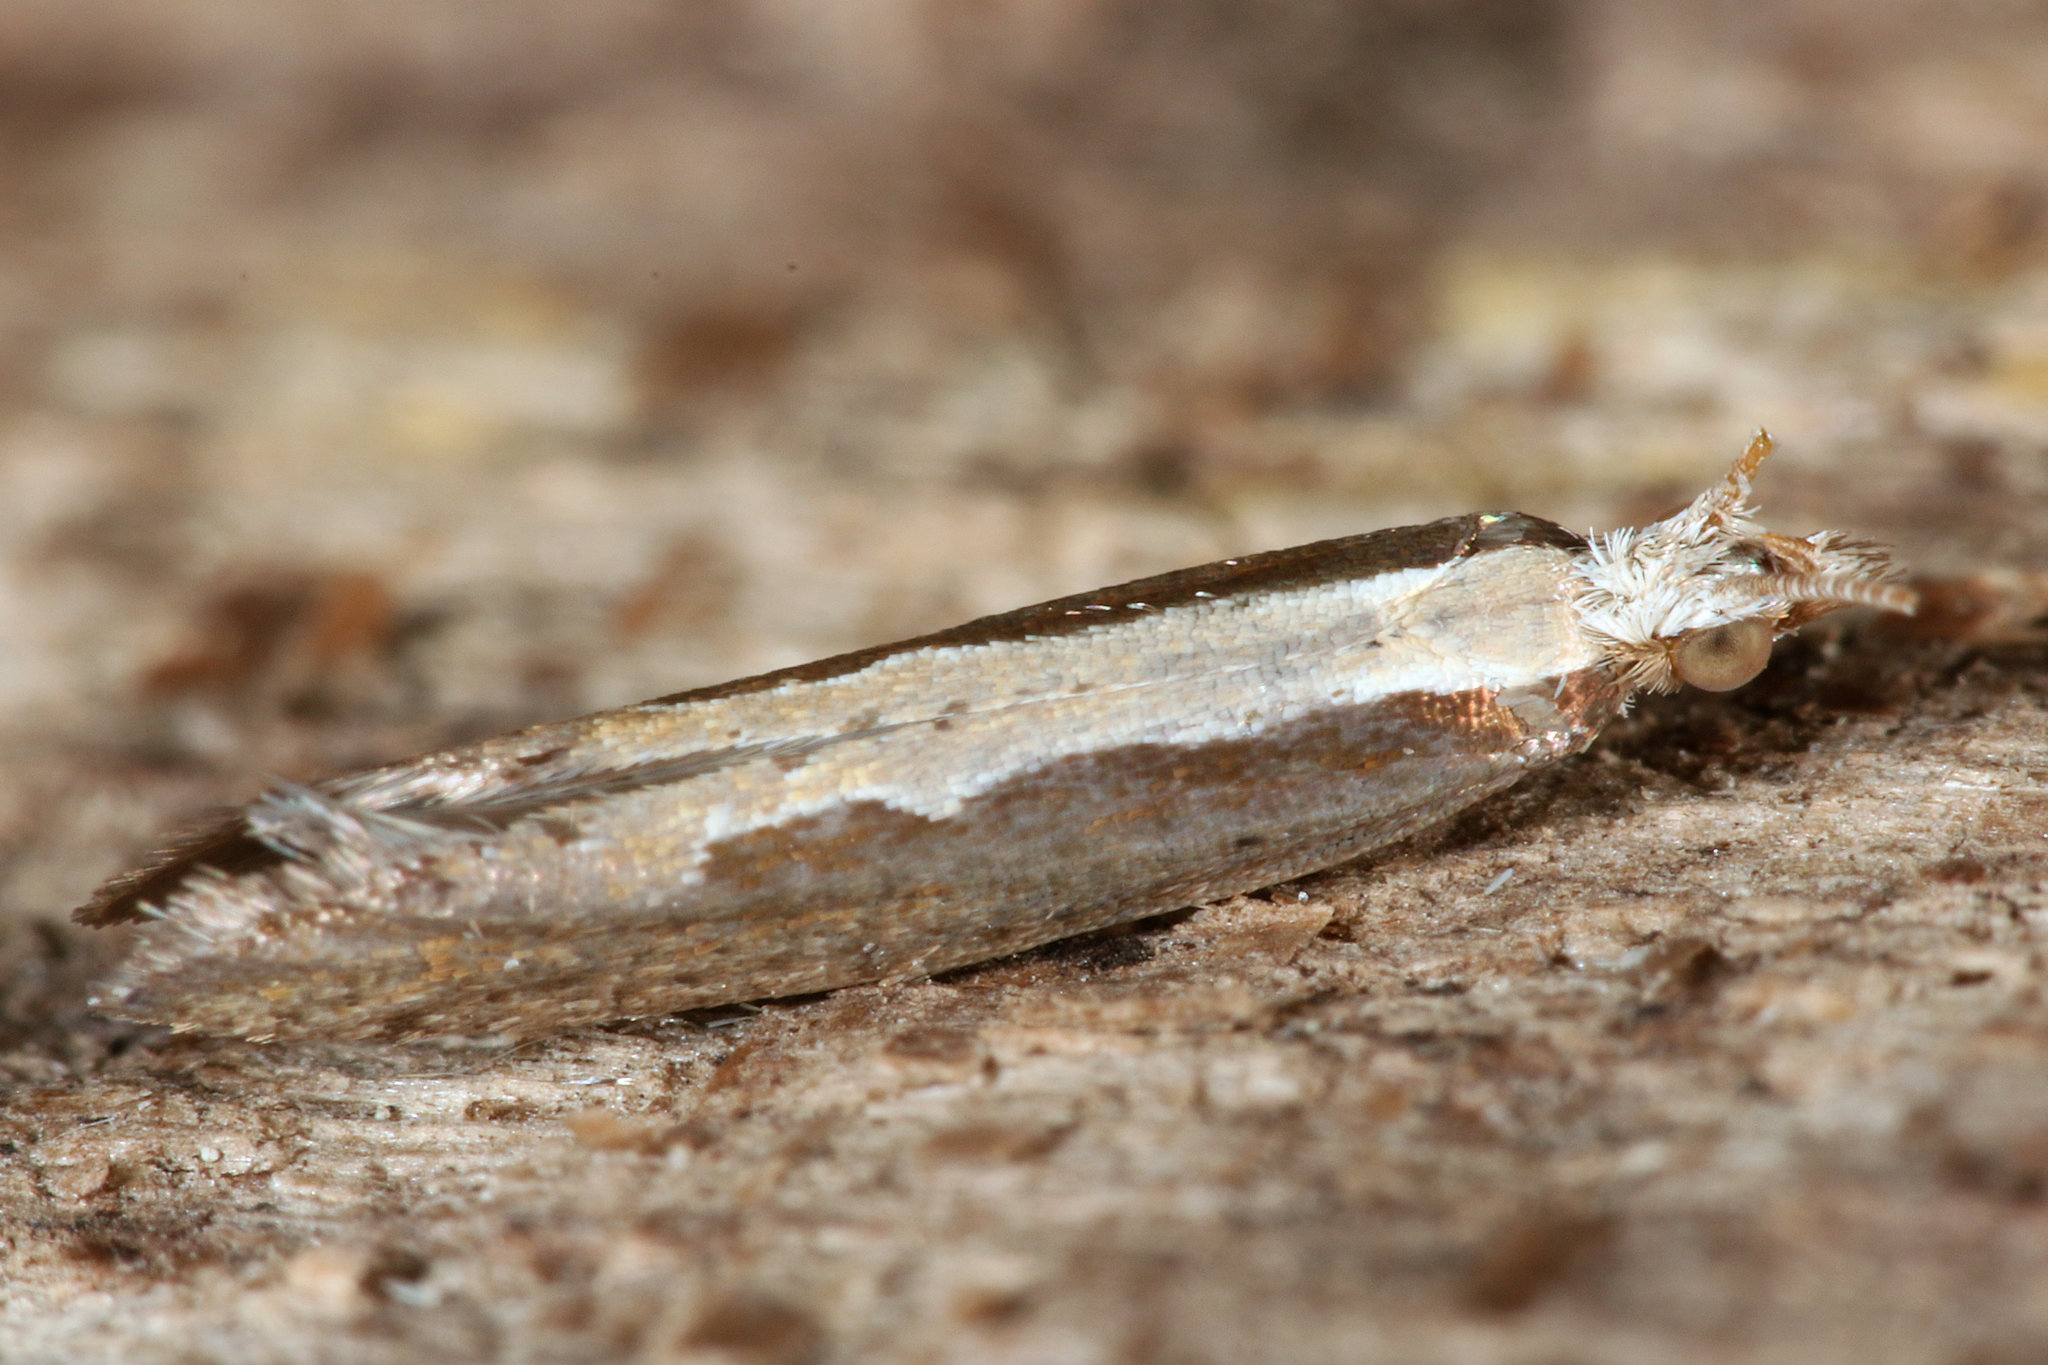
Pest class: diamondback_moth